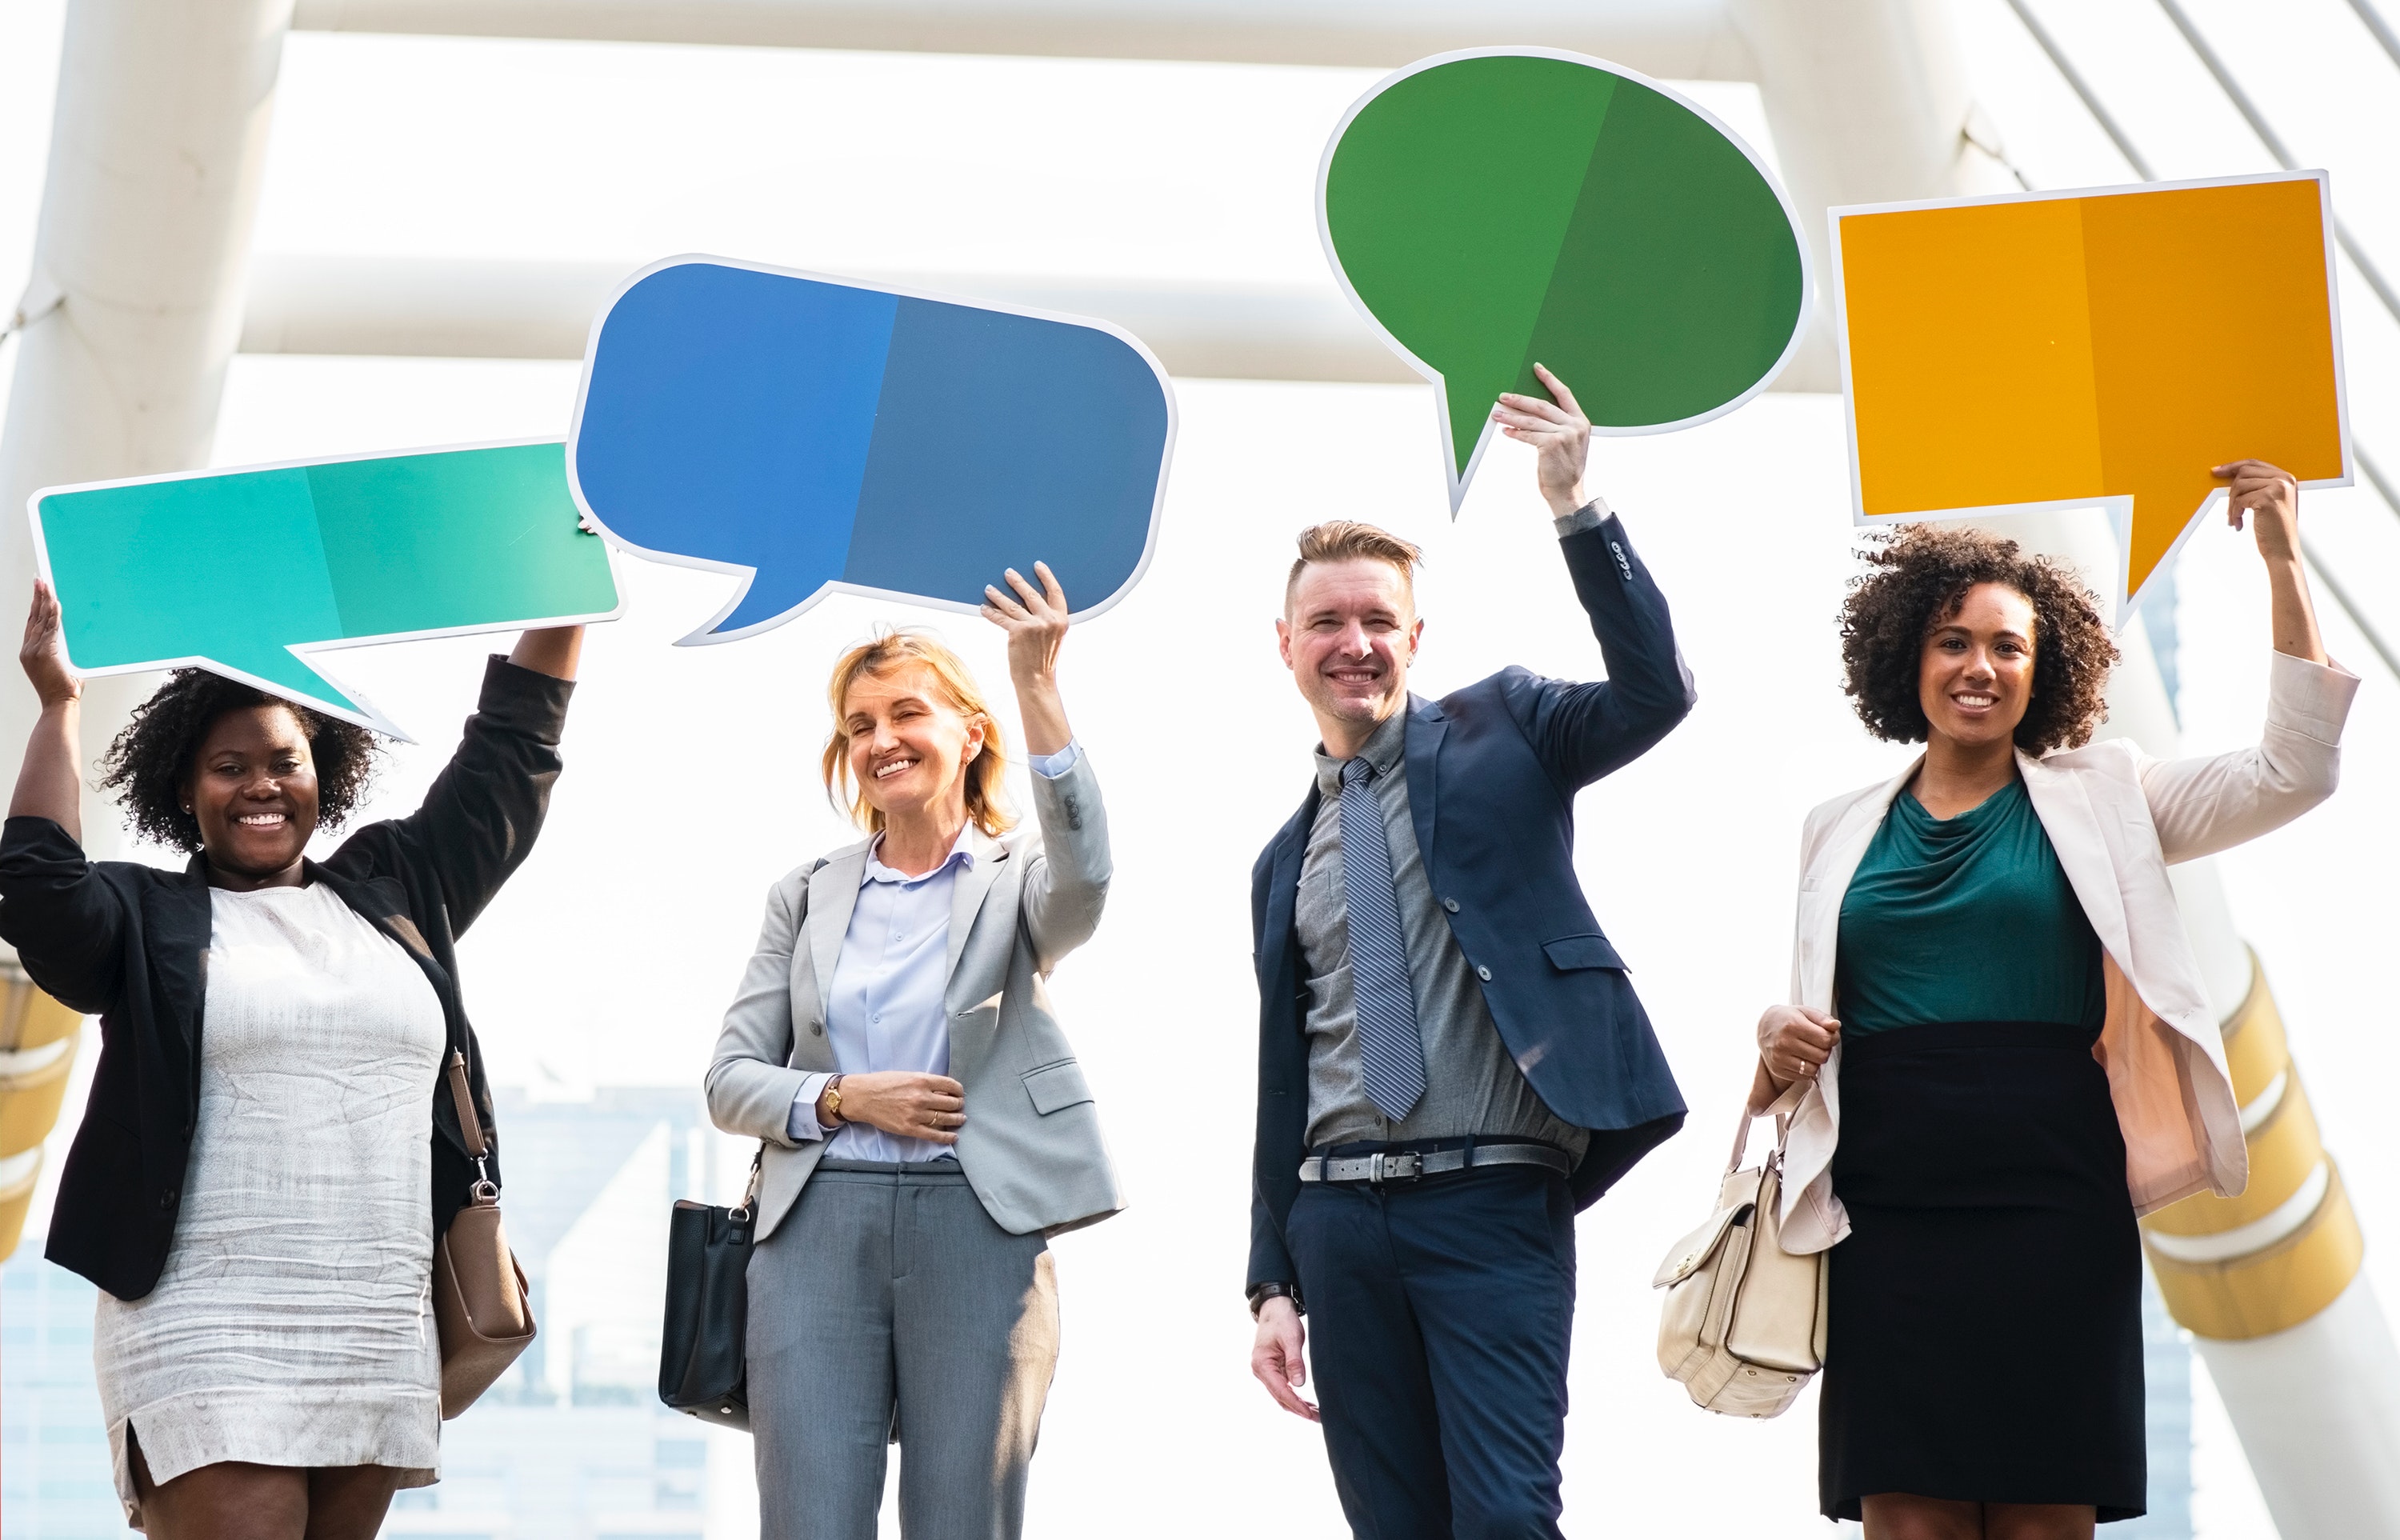
people, social group, job, community, fun, collaboration, team, event, employment, conversation, white collar worker, gesture, businessperson, stock photography, business, management, fashion accessory, travel, tourism, style